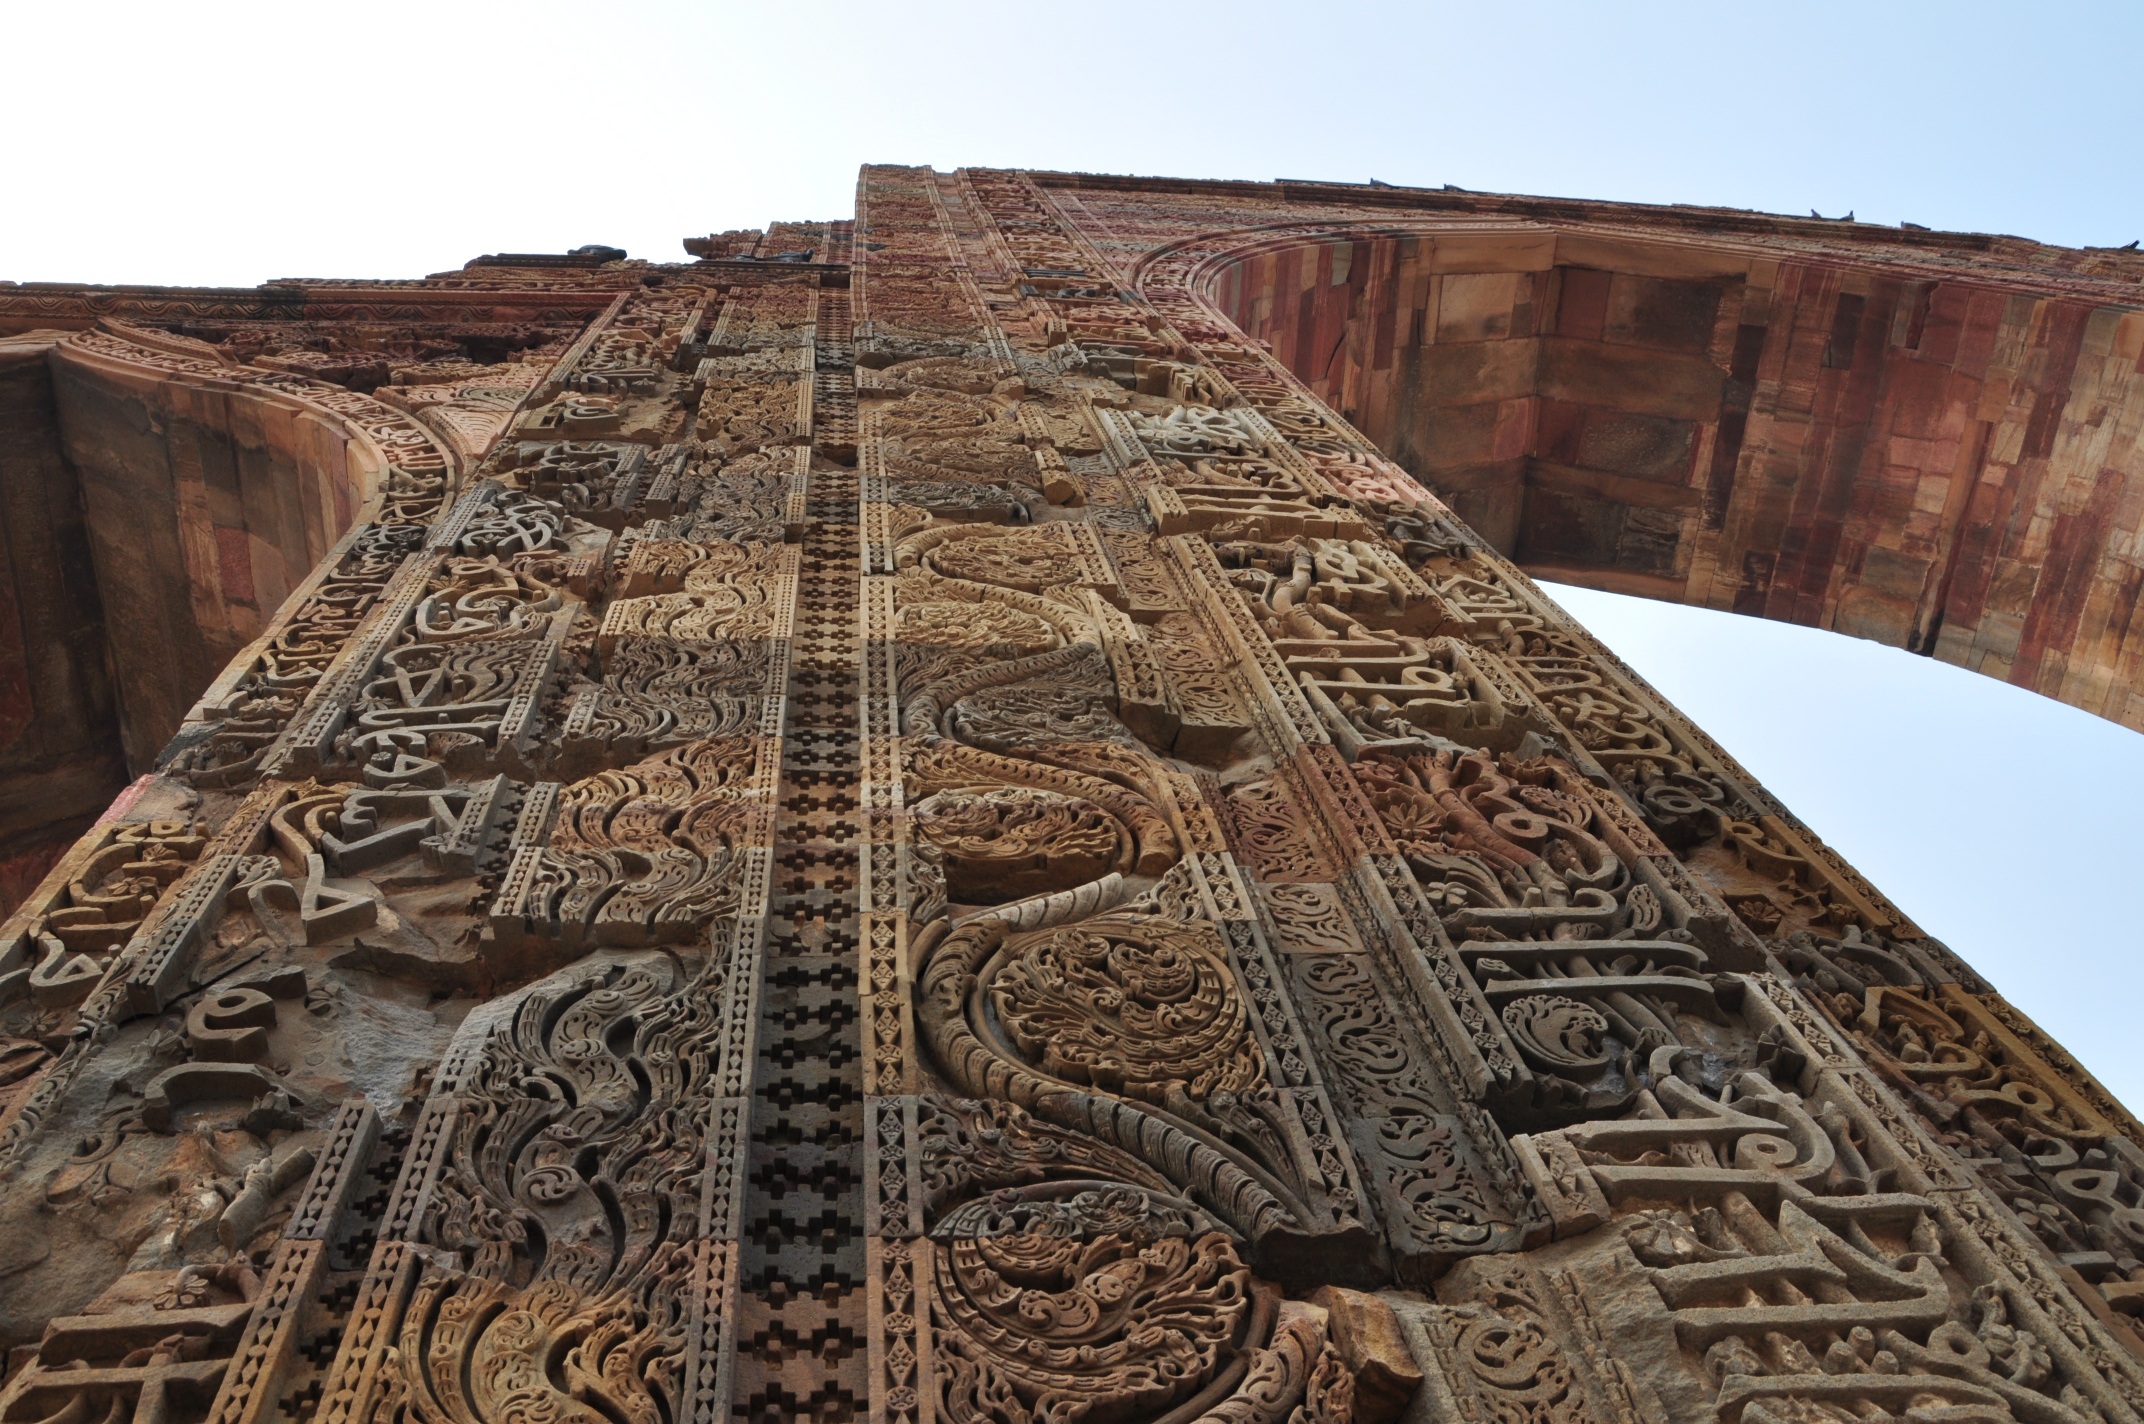
structure, wood, monument, arch, temple, carving, delhi, the ancient city, archaeological site, ancient history, qutub minar